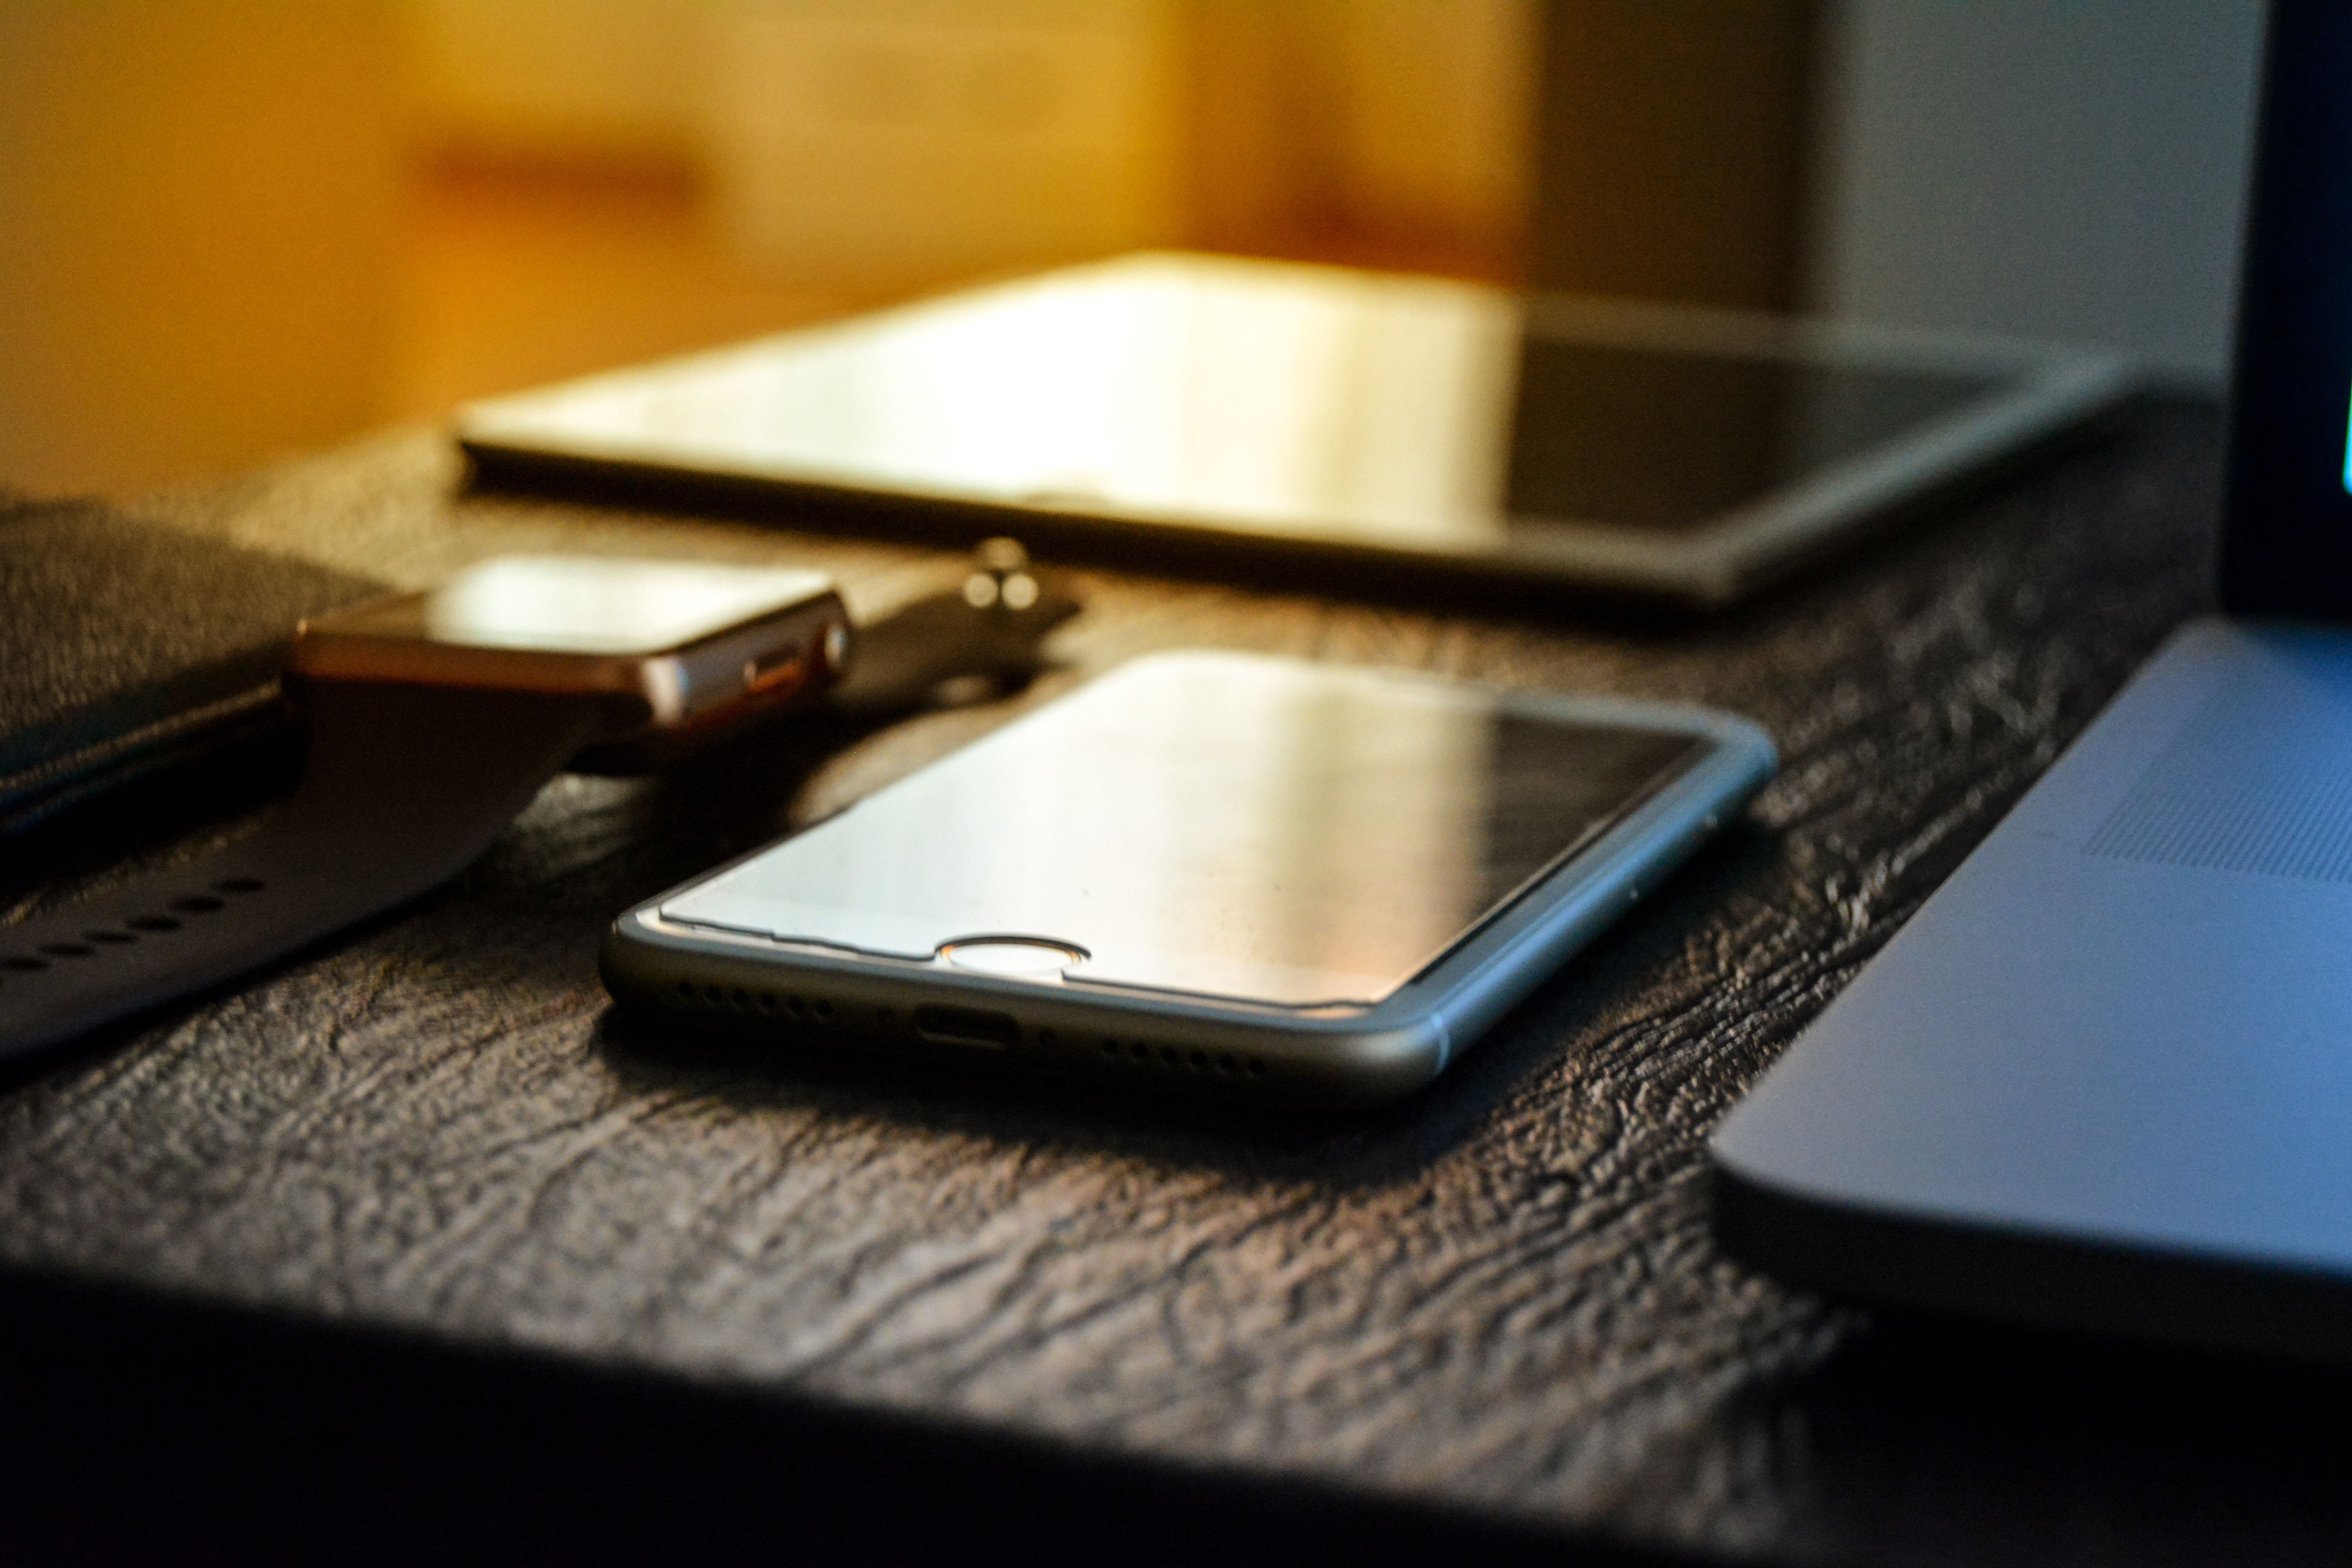
gadget, electronic device, technology, leather, communication device, Material property, electronics, mobile device, smartphone, laptop, ipad, personal computer, mobile phone